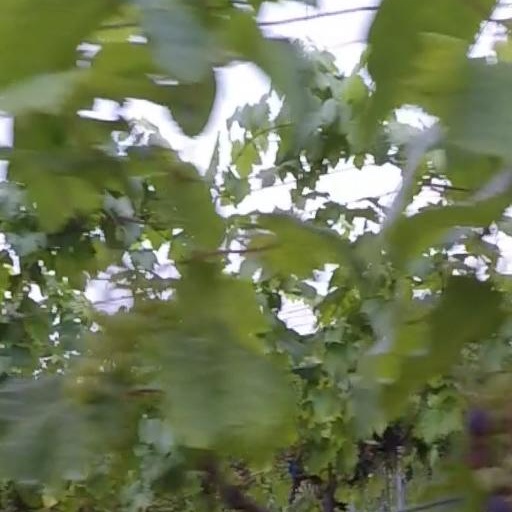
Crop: grape